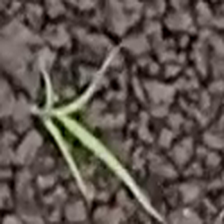
Weed species: Digitaria_SP_(Digitaria Sanguinalis )